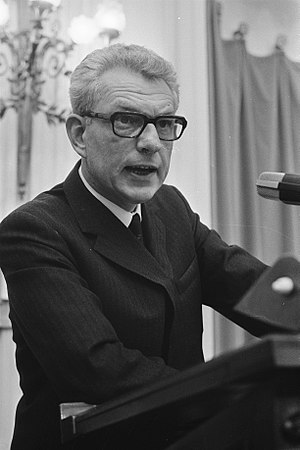
Marcus Bakker
Marcus Bakker var en hollandsk politiker tilknyttet det nu opløste kommunistiske parti i Holland. Han var formand for det Parlamentariske Parti i Tweede Kamer fra den 15. december 1963 indtil den 7. september 1982.